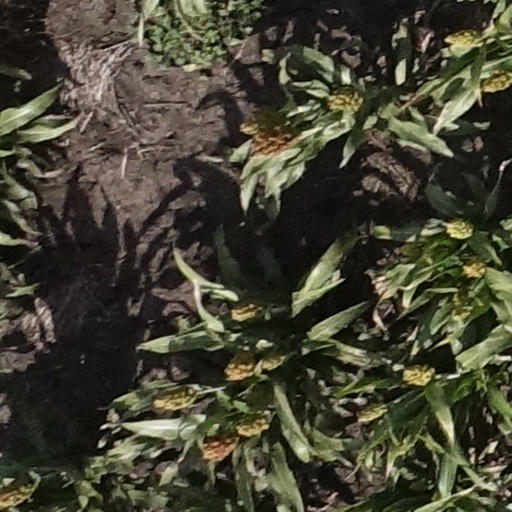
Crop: sorghum